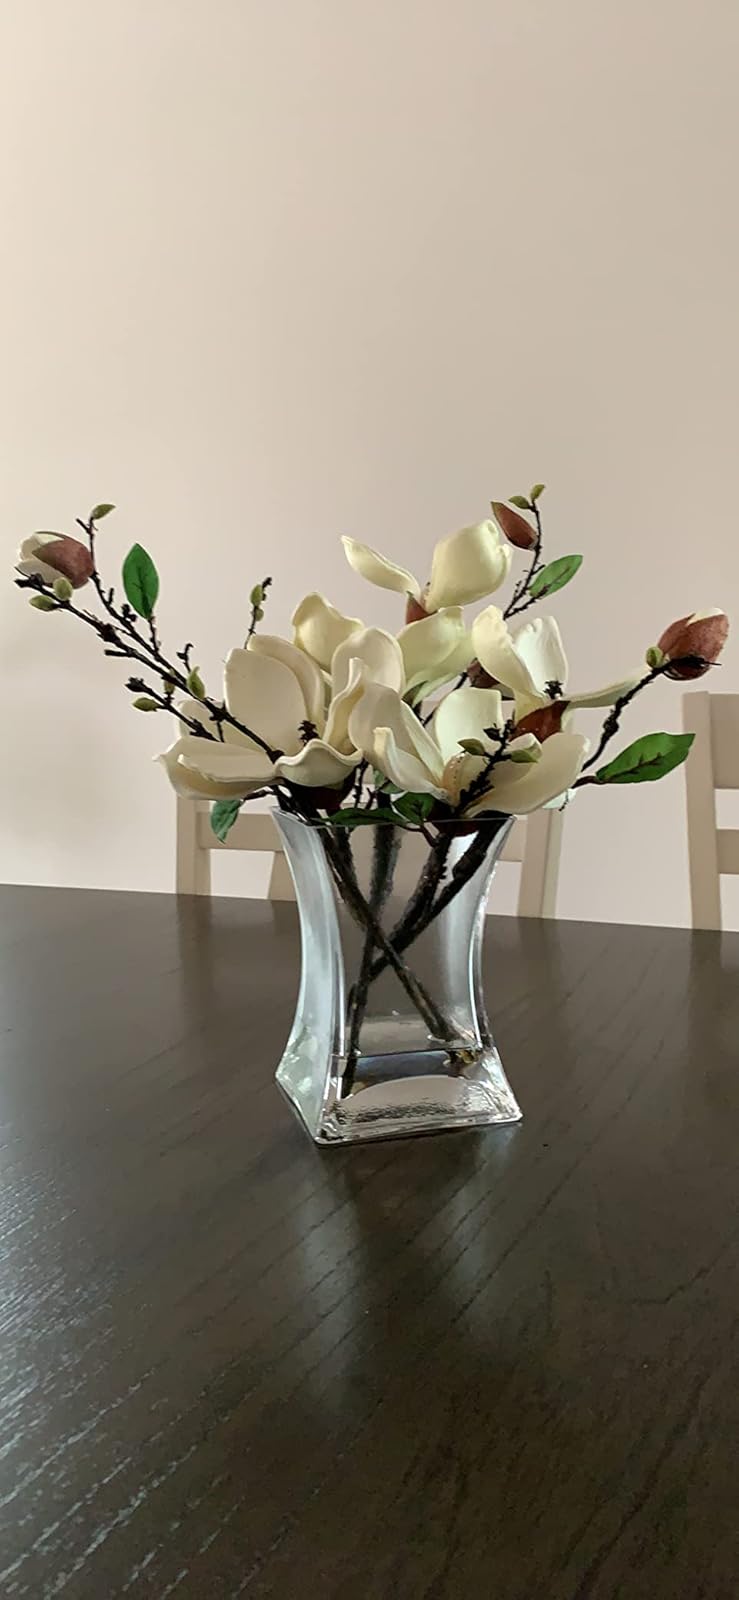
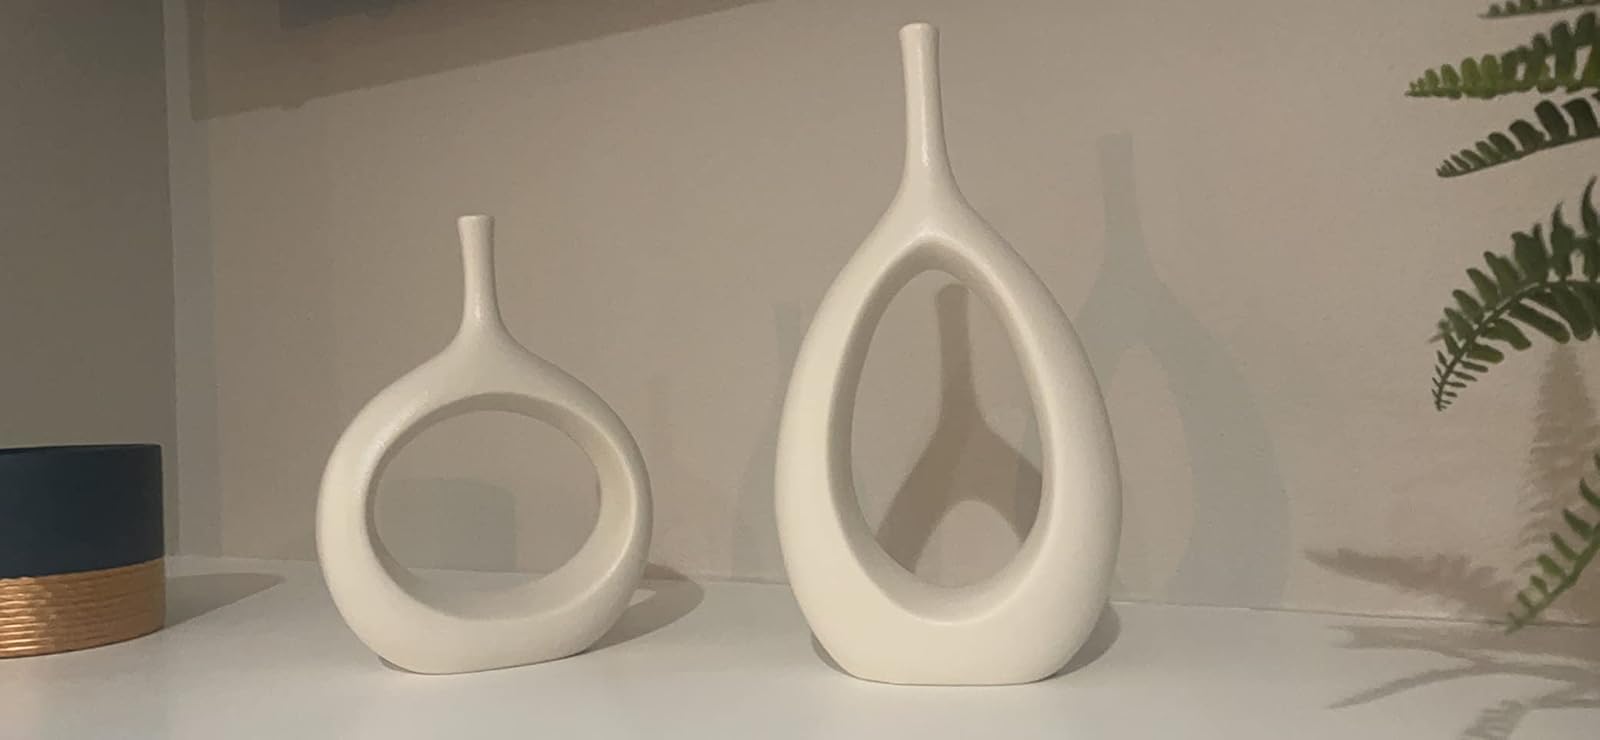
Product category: vase
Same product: no